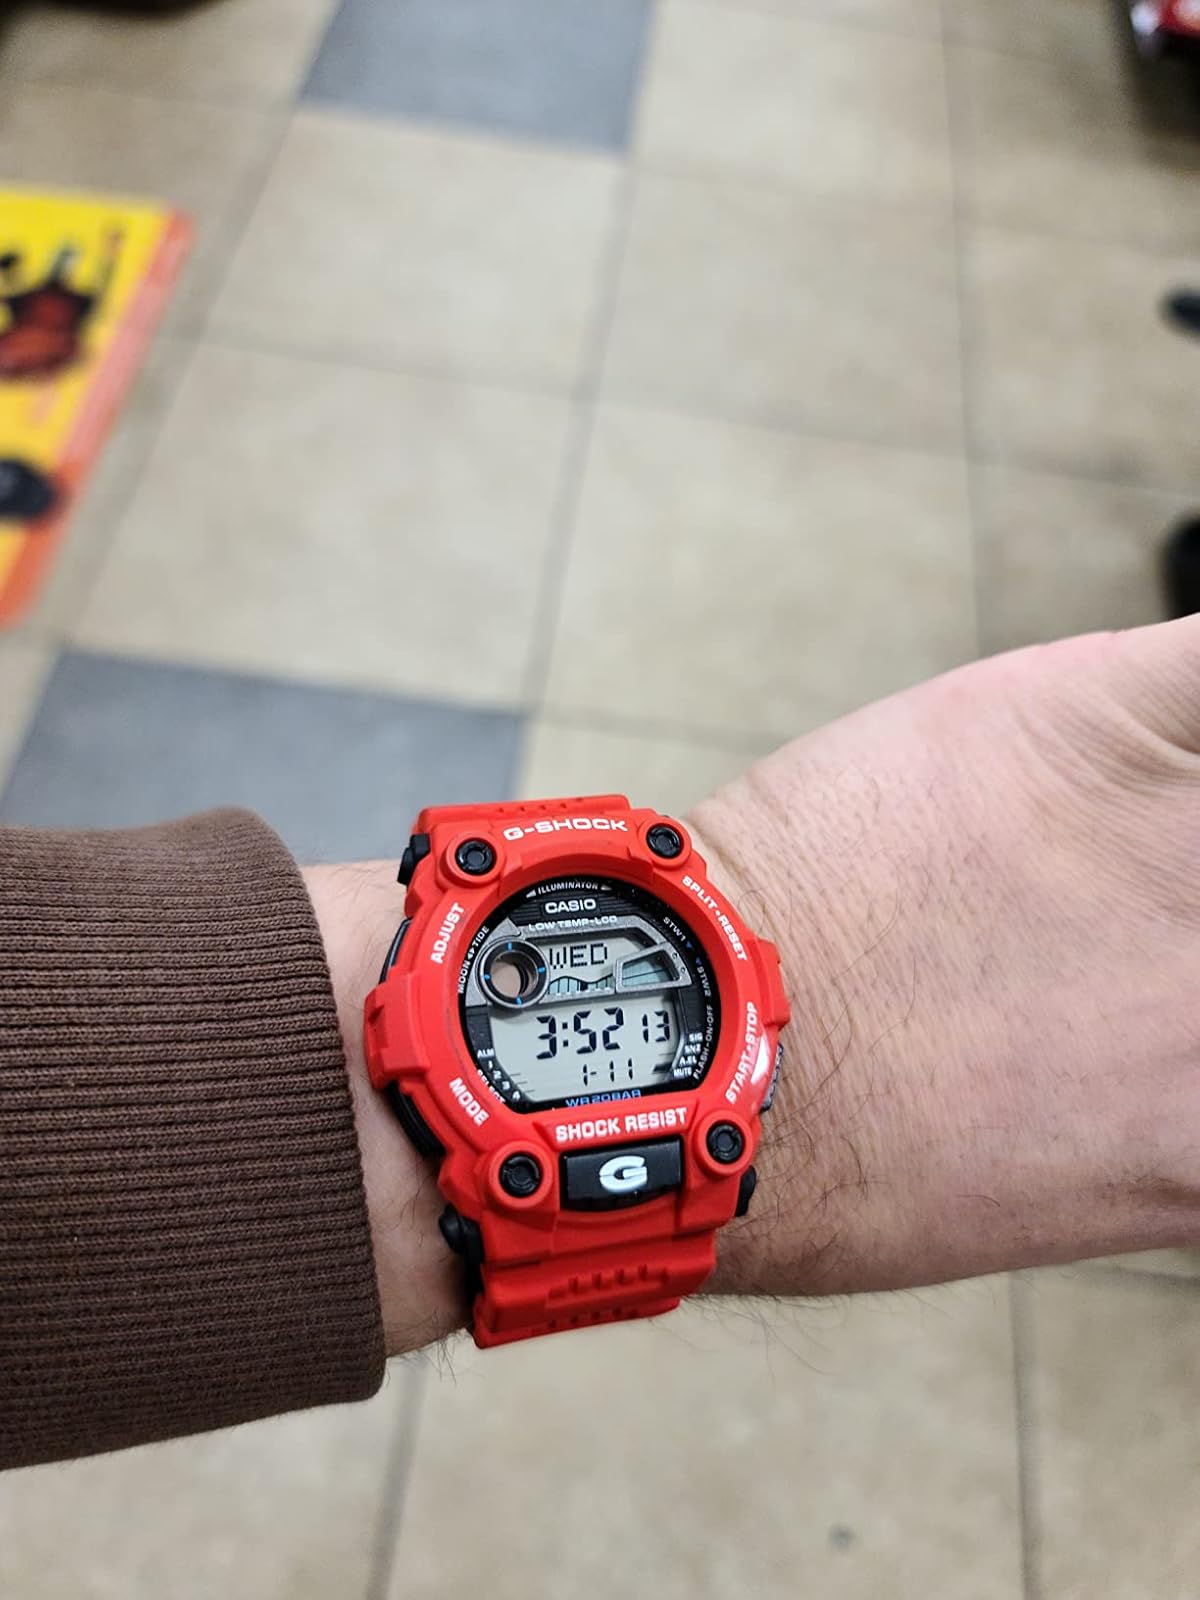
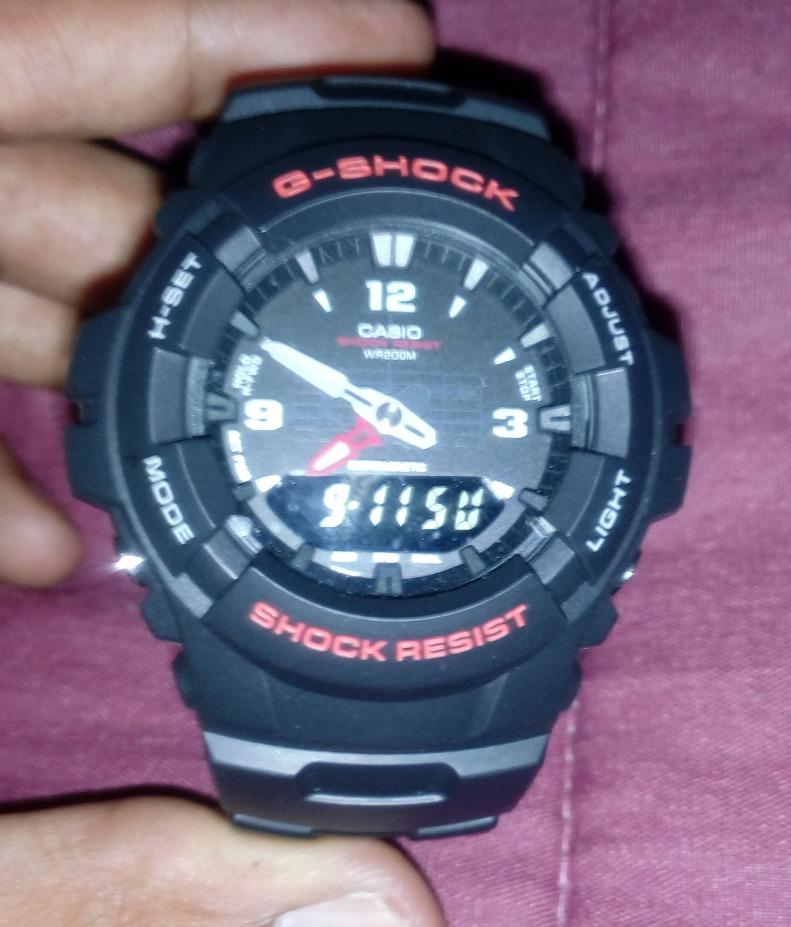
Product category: accessories_watch
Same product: no